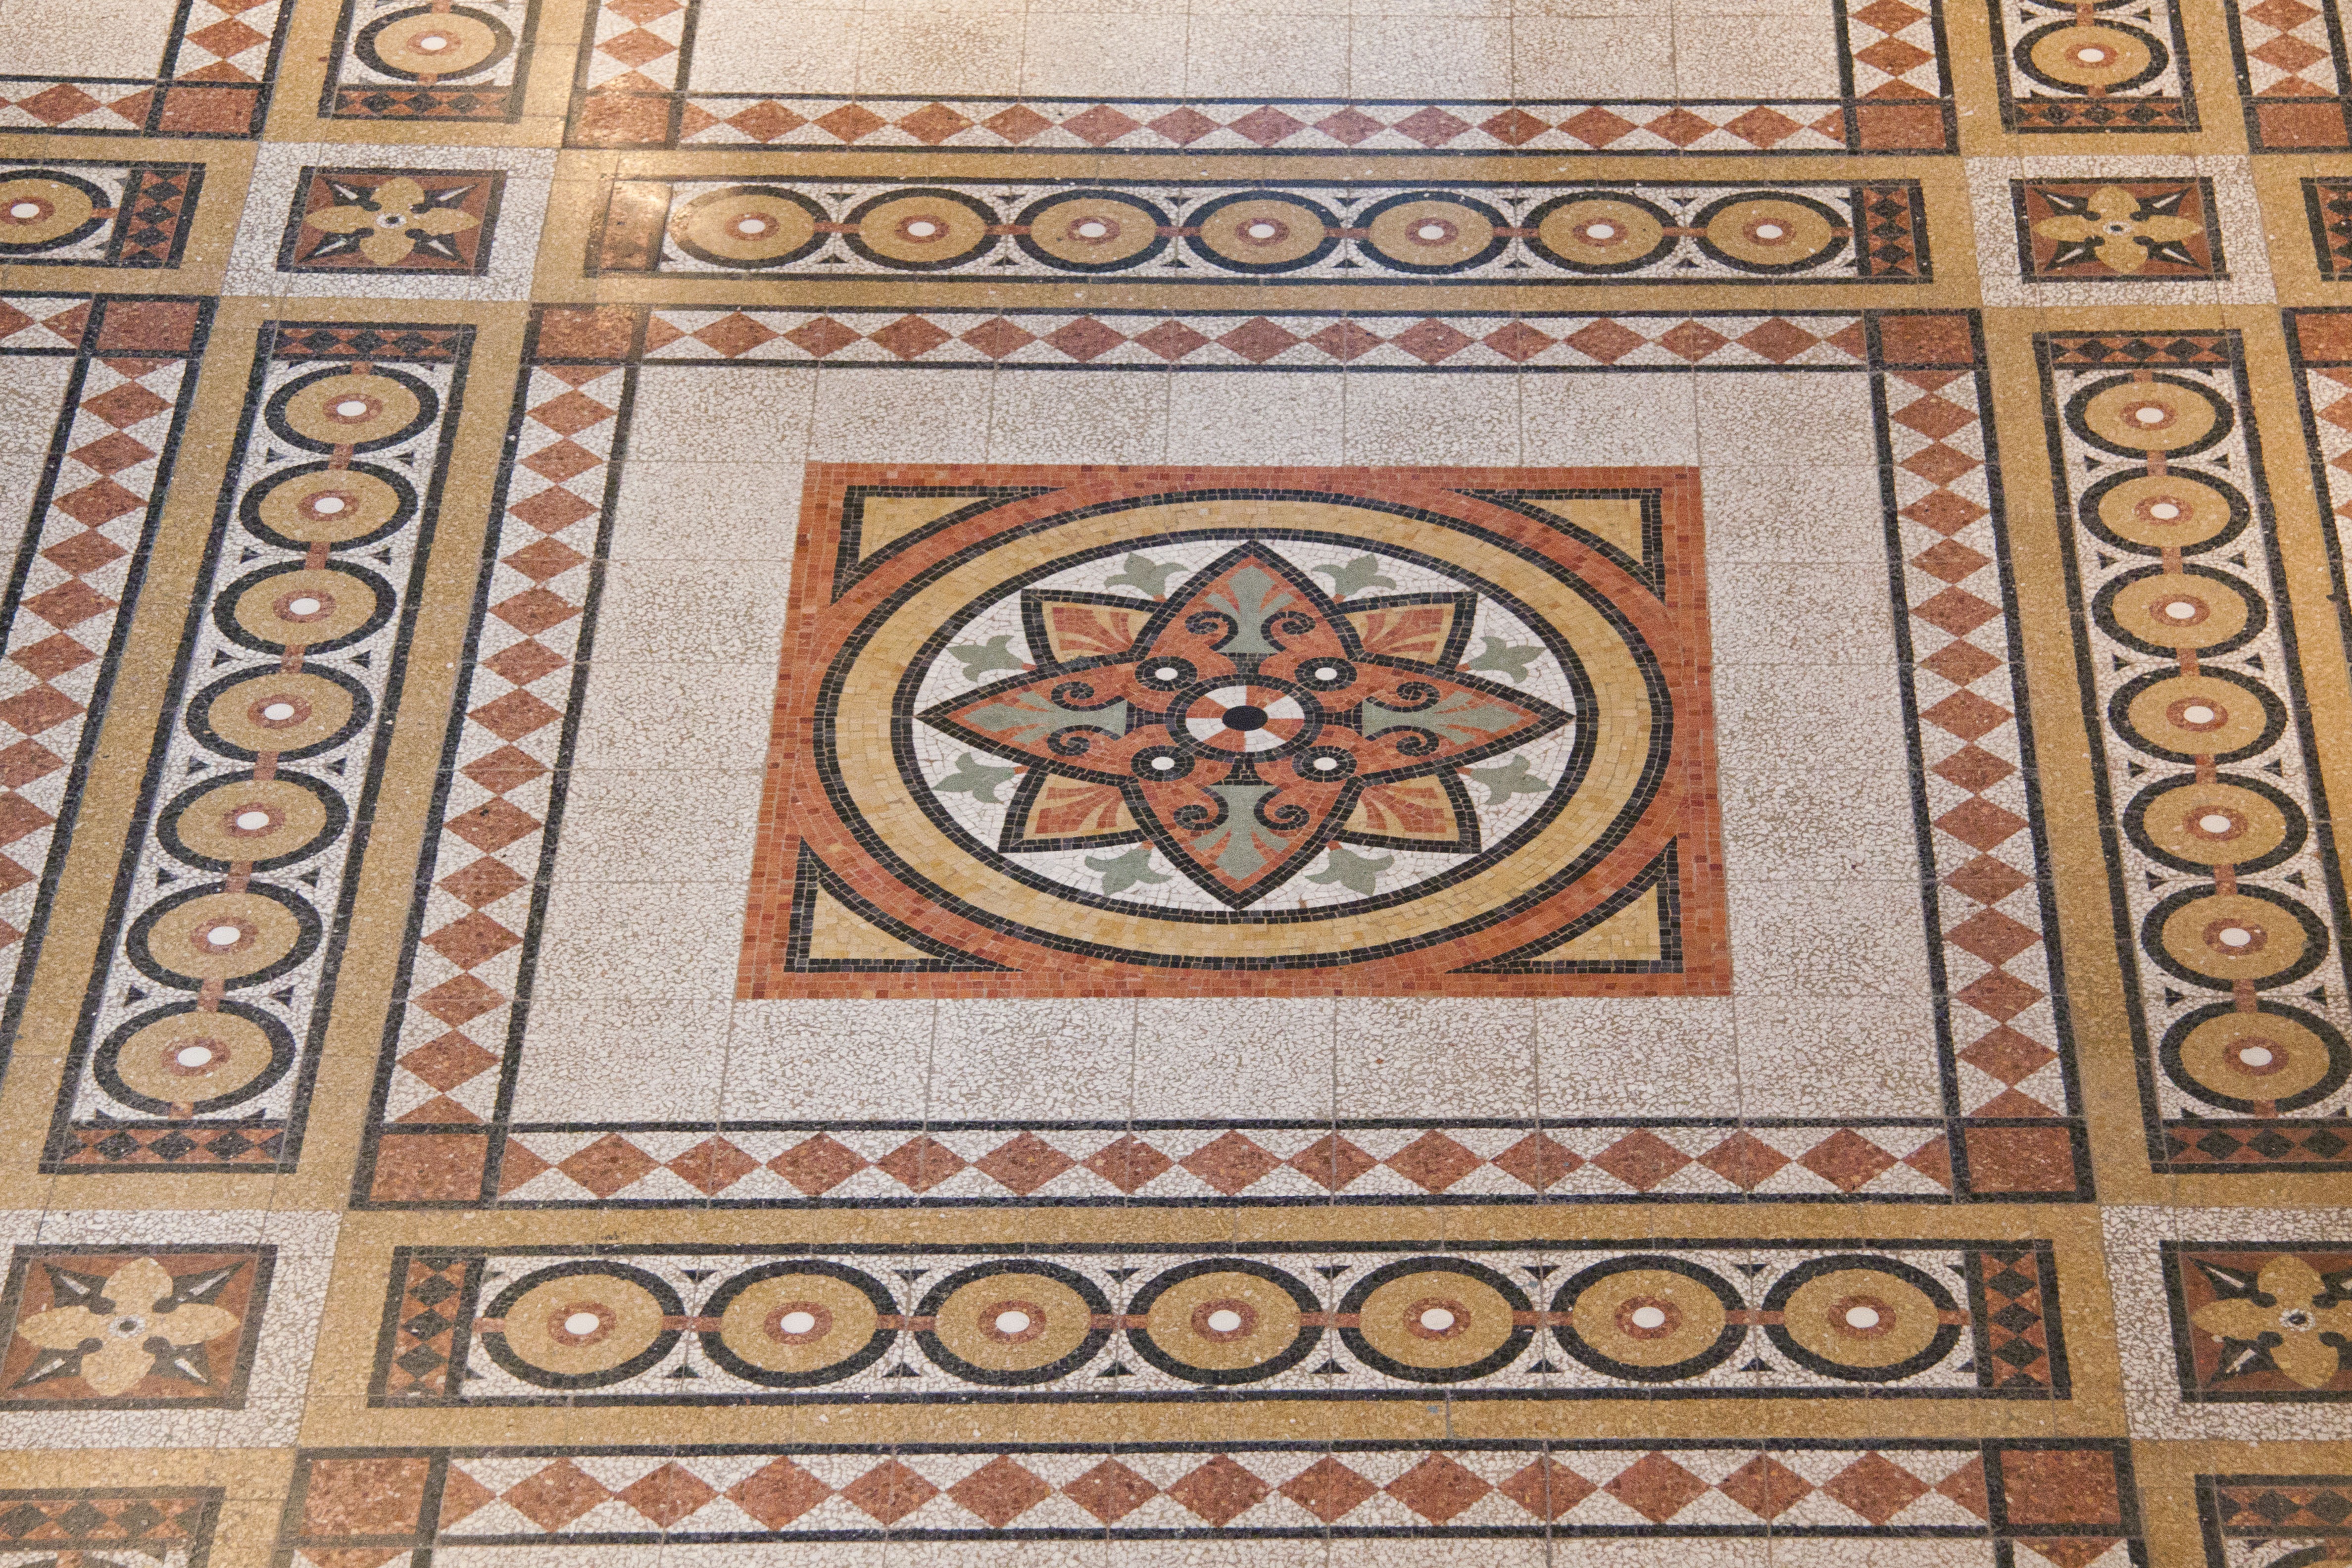
floor, palace, home, staircase, architect, pattern, colorful, art, design, symmetry, mosaic, dome, carving, flooring, archaeological site, stone carving, ancient history, prayer rug, main building, museum rietberg, villa wesendonck, completed in 1857, leonhard zeugheer